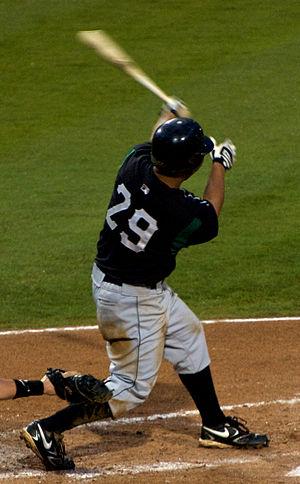
Raymond Bo-Shue Chang est un joueur sino-américain de baseball qui s'aligne avec l'équipe de Chine à la Classique mondiale de baseball en 2009 et 2013.